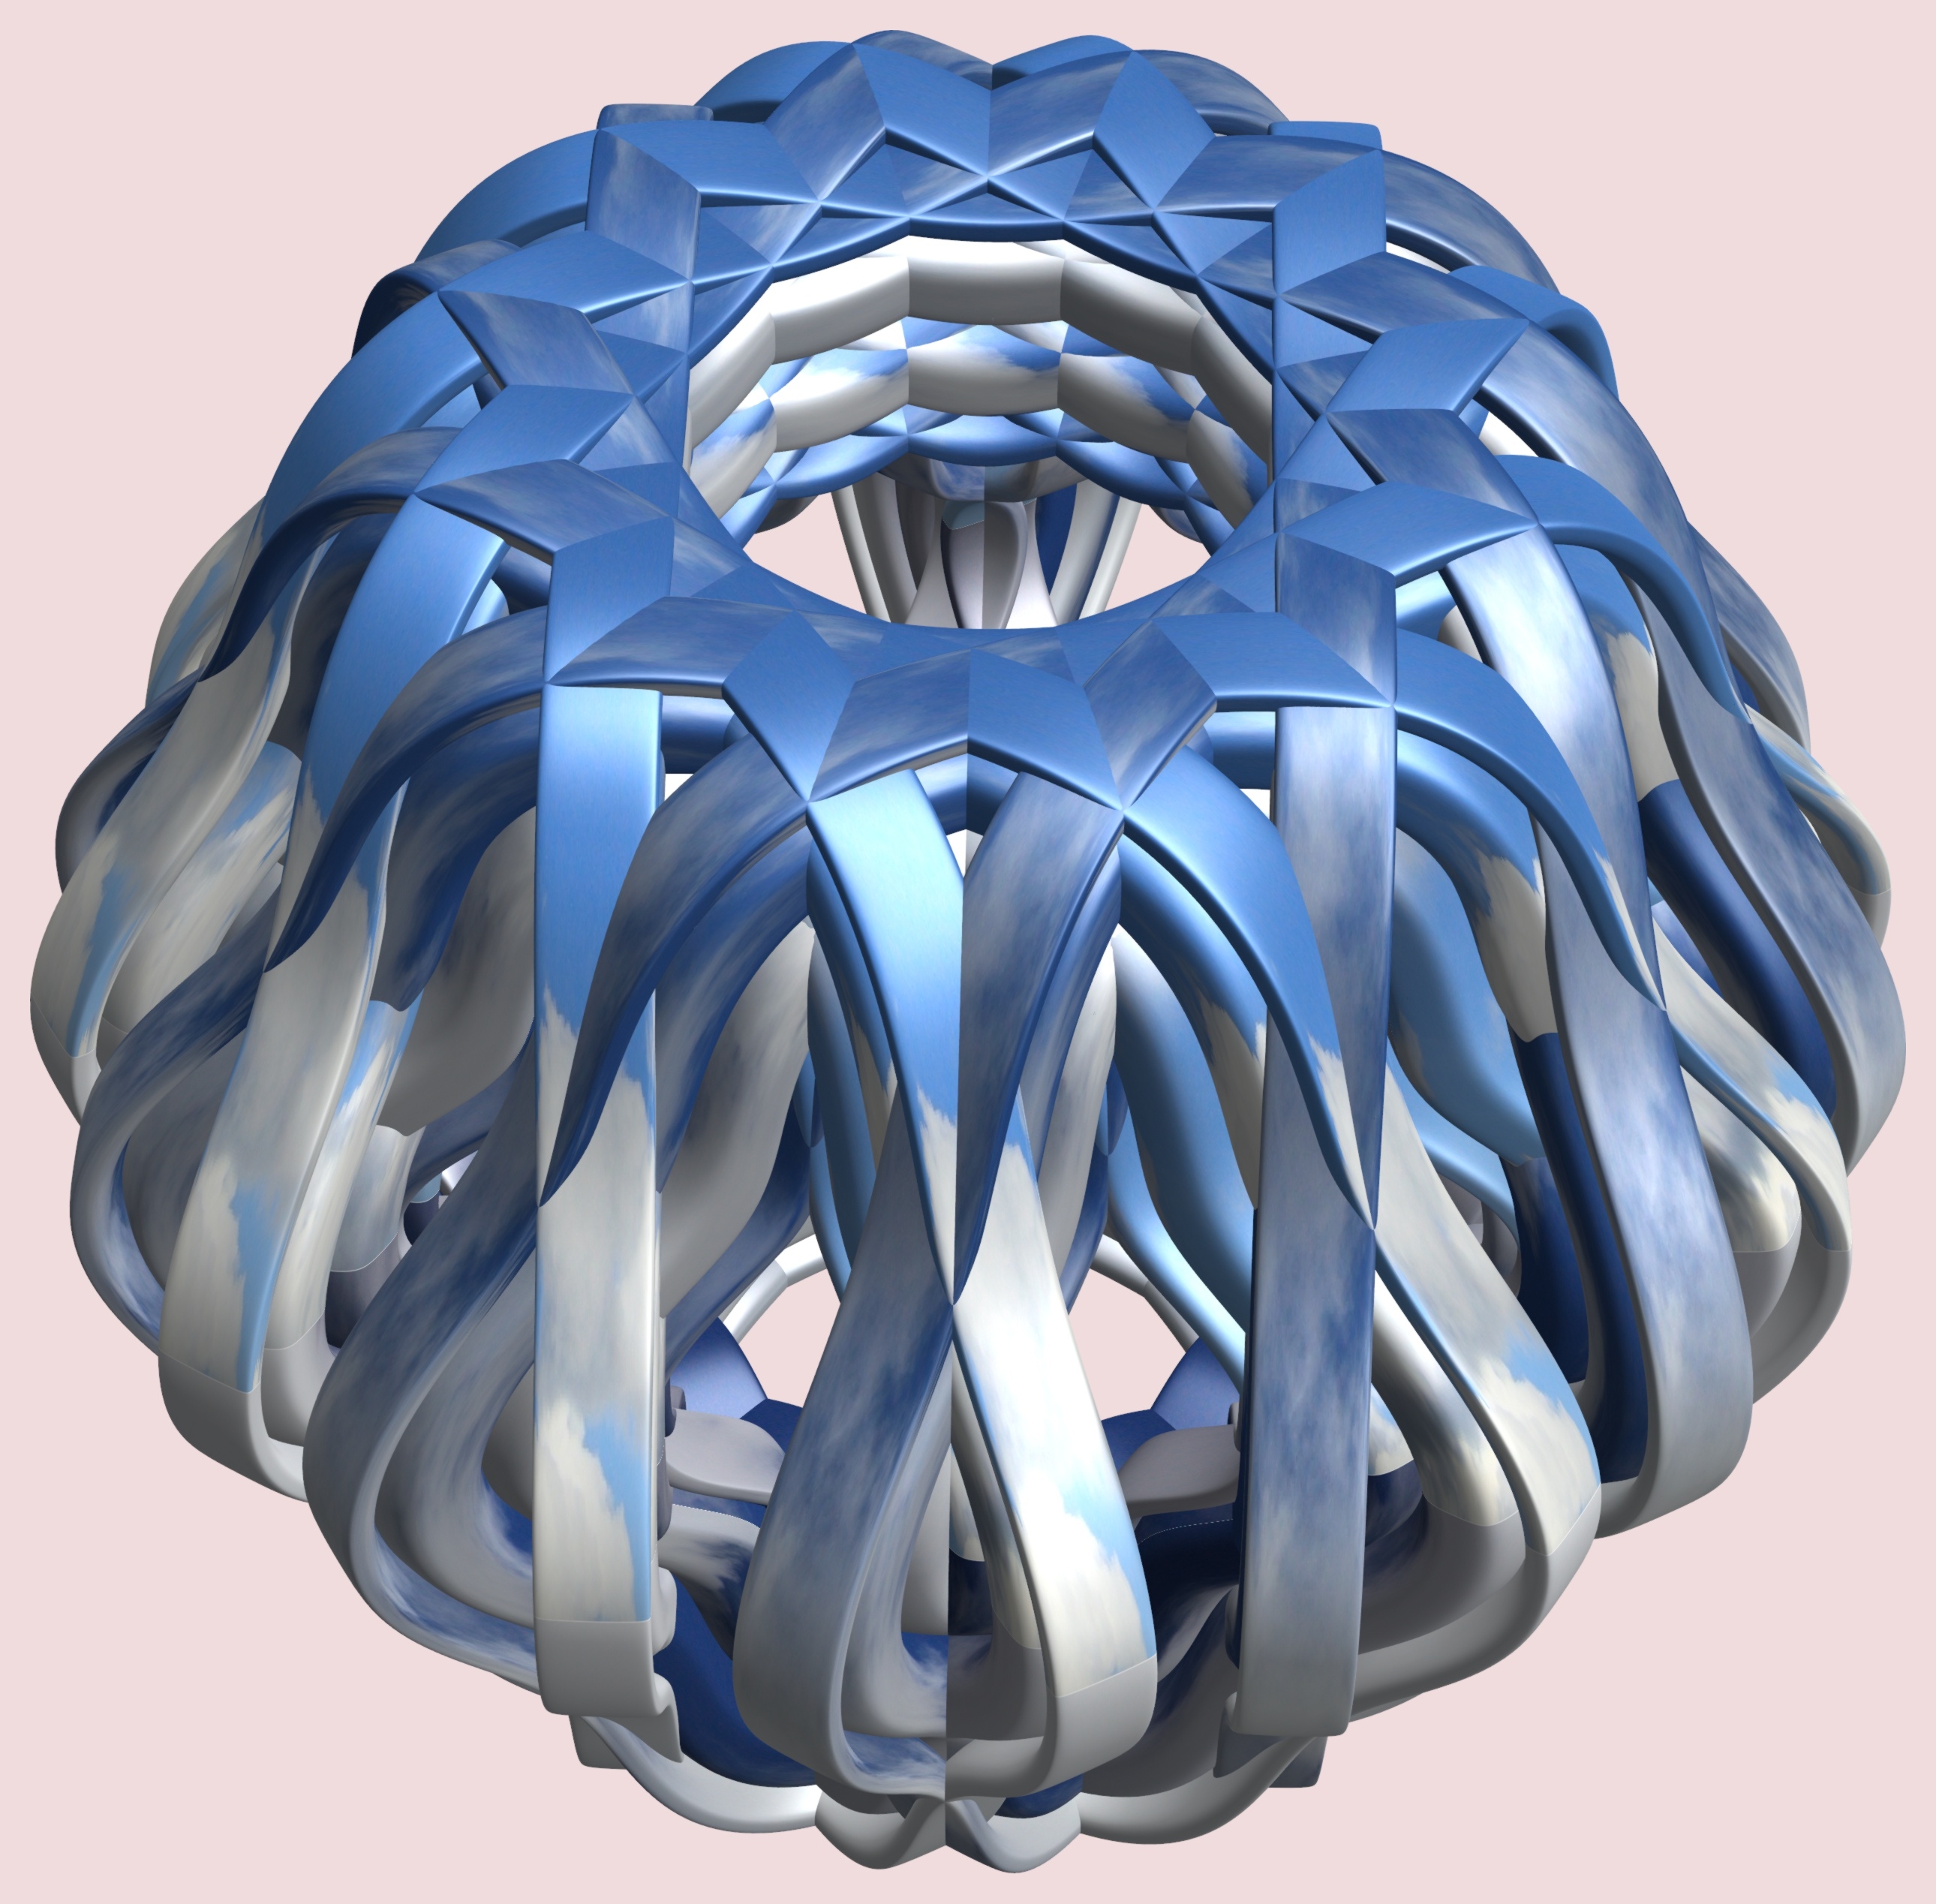
structure, wheel, texture, pattern, clothing, lighting, tire, design, helmet, symmetry, sphere, 3d, graphic, torus, mathematica, cg, parametricplot3d, code, program, algorithm